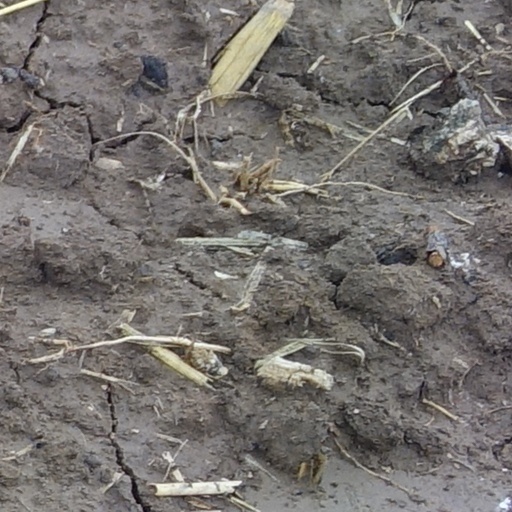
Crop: wheat